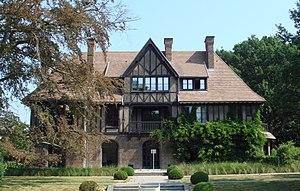
L'École des hautes études commerciales du Nord est une grande école de commerce française privée à but non lucratif dont le campus principal est situé à Roubaix. Fondée à Lille en 1906, elle prend le nom d'École des hautes études commerciales du Nord en 1951, d'où elle tire son acronyme. À partir des années 2010, elle possède des campus à Lille, Nice, Paris, Londres et Singapour.
Croix est une commune française située dans le département du Nord, en région Hauts-de-France.